St. George's Cathedral, Chennai

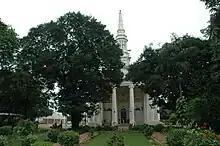
Façade

St. George's Cathedral is a Church of South India (previously Church of England and Anglican) cathedral in Chennai, India. The cathedral was built in 1815. St. George's occupies an important place in the history of Christianity in India, as the Church of South India was inaugurated here on 27 September 1947. It marked the breaking down of ecclesiastical barriers between Protestants of various traditions.